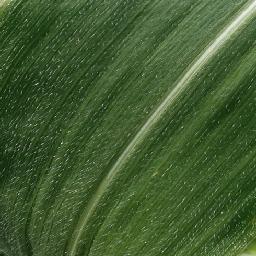
Label: Corn_(Maize)___Healthy